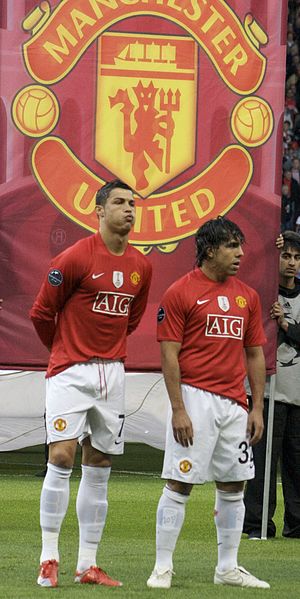
Manchester Uniteds historie (1986-2013) / Cristiano Ronaldo
Cristiano Ronaldo
Manchester Uniteds historie (1986-2013) dækker over perioden fra Alex Fergusons ansættelse og frem til hans trænerstop. Alex Ferguson og hans assistent, Archie Knox, kom på dagen som Atkinsons afskedigelse. I deres første sæson endte de på en 12. plads i ligaen. Efter igen have at have endt på middelplacering, reddede Ferguson sin karriere ved at vinde FA Cuppen i 1990.